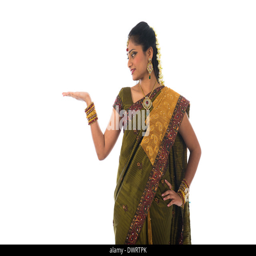
person wearing sari presenting a product - empty copy space over grey background